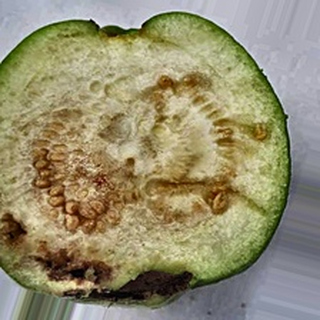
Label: guava_fruit_fly